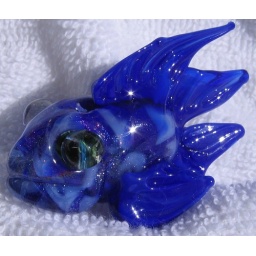
Here was some mucking around with fish that turned out rather ugly........ soft glass and using murrini eyes with dichro!